Roketsan Cirit

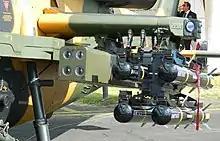
T129 ATAK attack helicopter armed with four Cirit (left)

Cirit is a 70 mm (2.75 in) guided missile system fitted with a semi-active laser homing seeker. The seeker and guidance section is attached to a purpose-built warhead with a Class 5 Insensitive Munition (IM). The multipurpose warhead has a combined armour-piercing ammunition with enhanced behind armor anti-personnel and incendiary effects. The engine is of reduced smoke design, with IM properties. It is connected to the rear section by a roll bearing that enables it to rotate in flight. There are four small stabilising surfaces at the very rear of the missile in front of the exhaust nozzle that ensures stable flight. Roketsan has developed a new launch pod and a new canister in which Cirit is delivered as an all-up round. The Cirit has a maximum effective guided range of 8 km with a high probability of hit on a 3×3 m target at this range.